Alvary Gascoigne

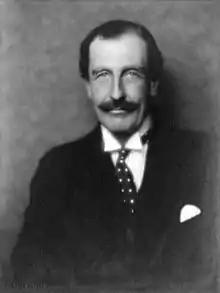
"Portrait of Alvary Gascoigne, "

Sir Alvary Douglas Frederick Trench-Gascoigne GBE, KCMG (6 August 1893 – 18 April 1970) was a British diplomat.